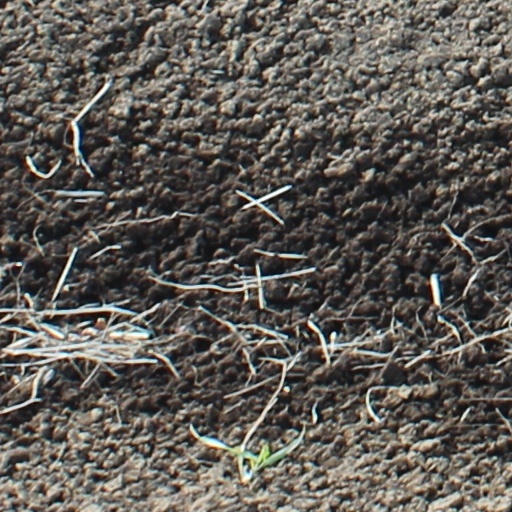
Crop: wheat